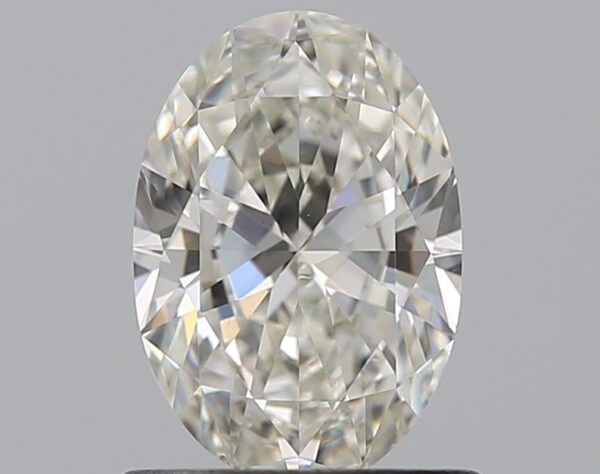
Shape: oval
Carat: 0.7
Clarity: VS1
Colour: I
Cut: EX
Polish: EX
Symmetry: EX
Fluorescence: F
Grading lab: GIA
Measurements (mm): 7.19 x 4.93 x 2.91